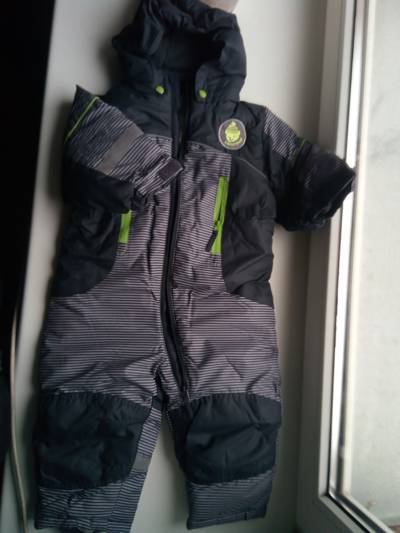
Waste category: clothes